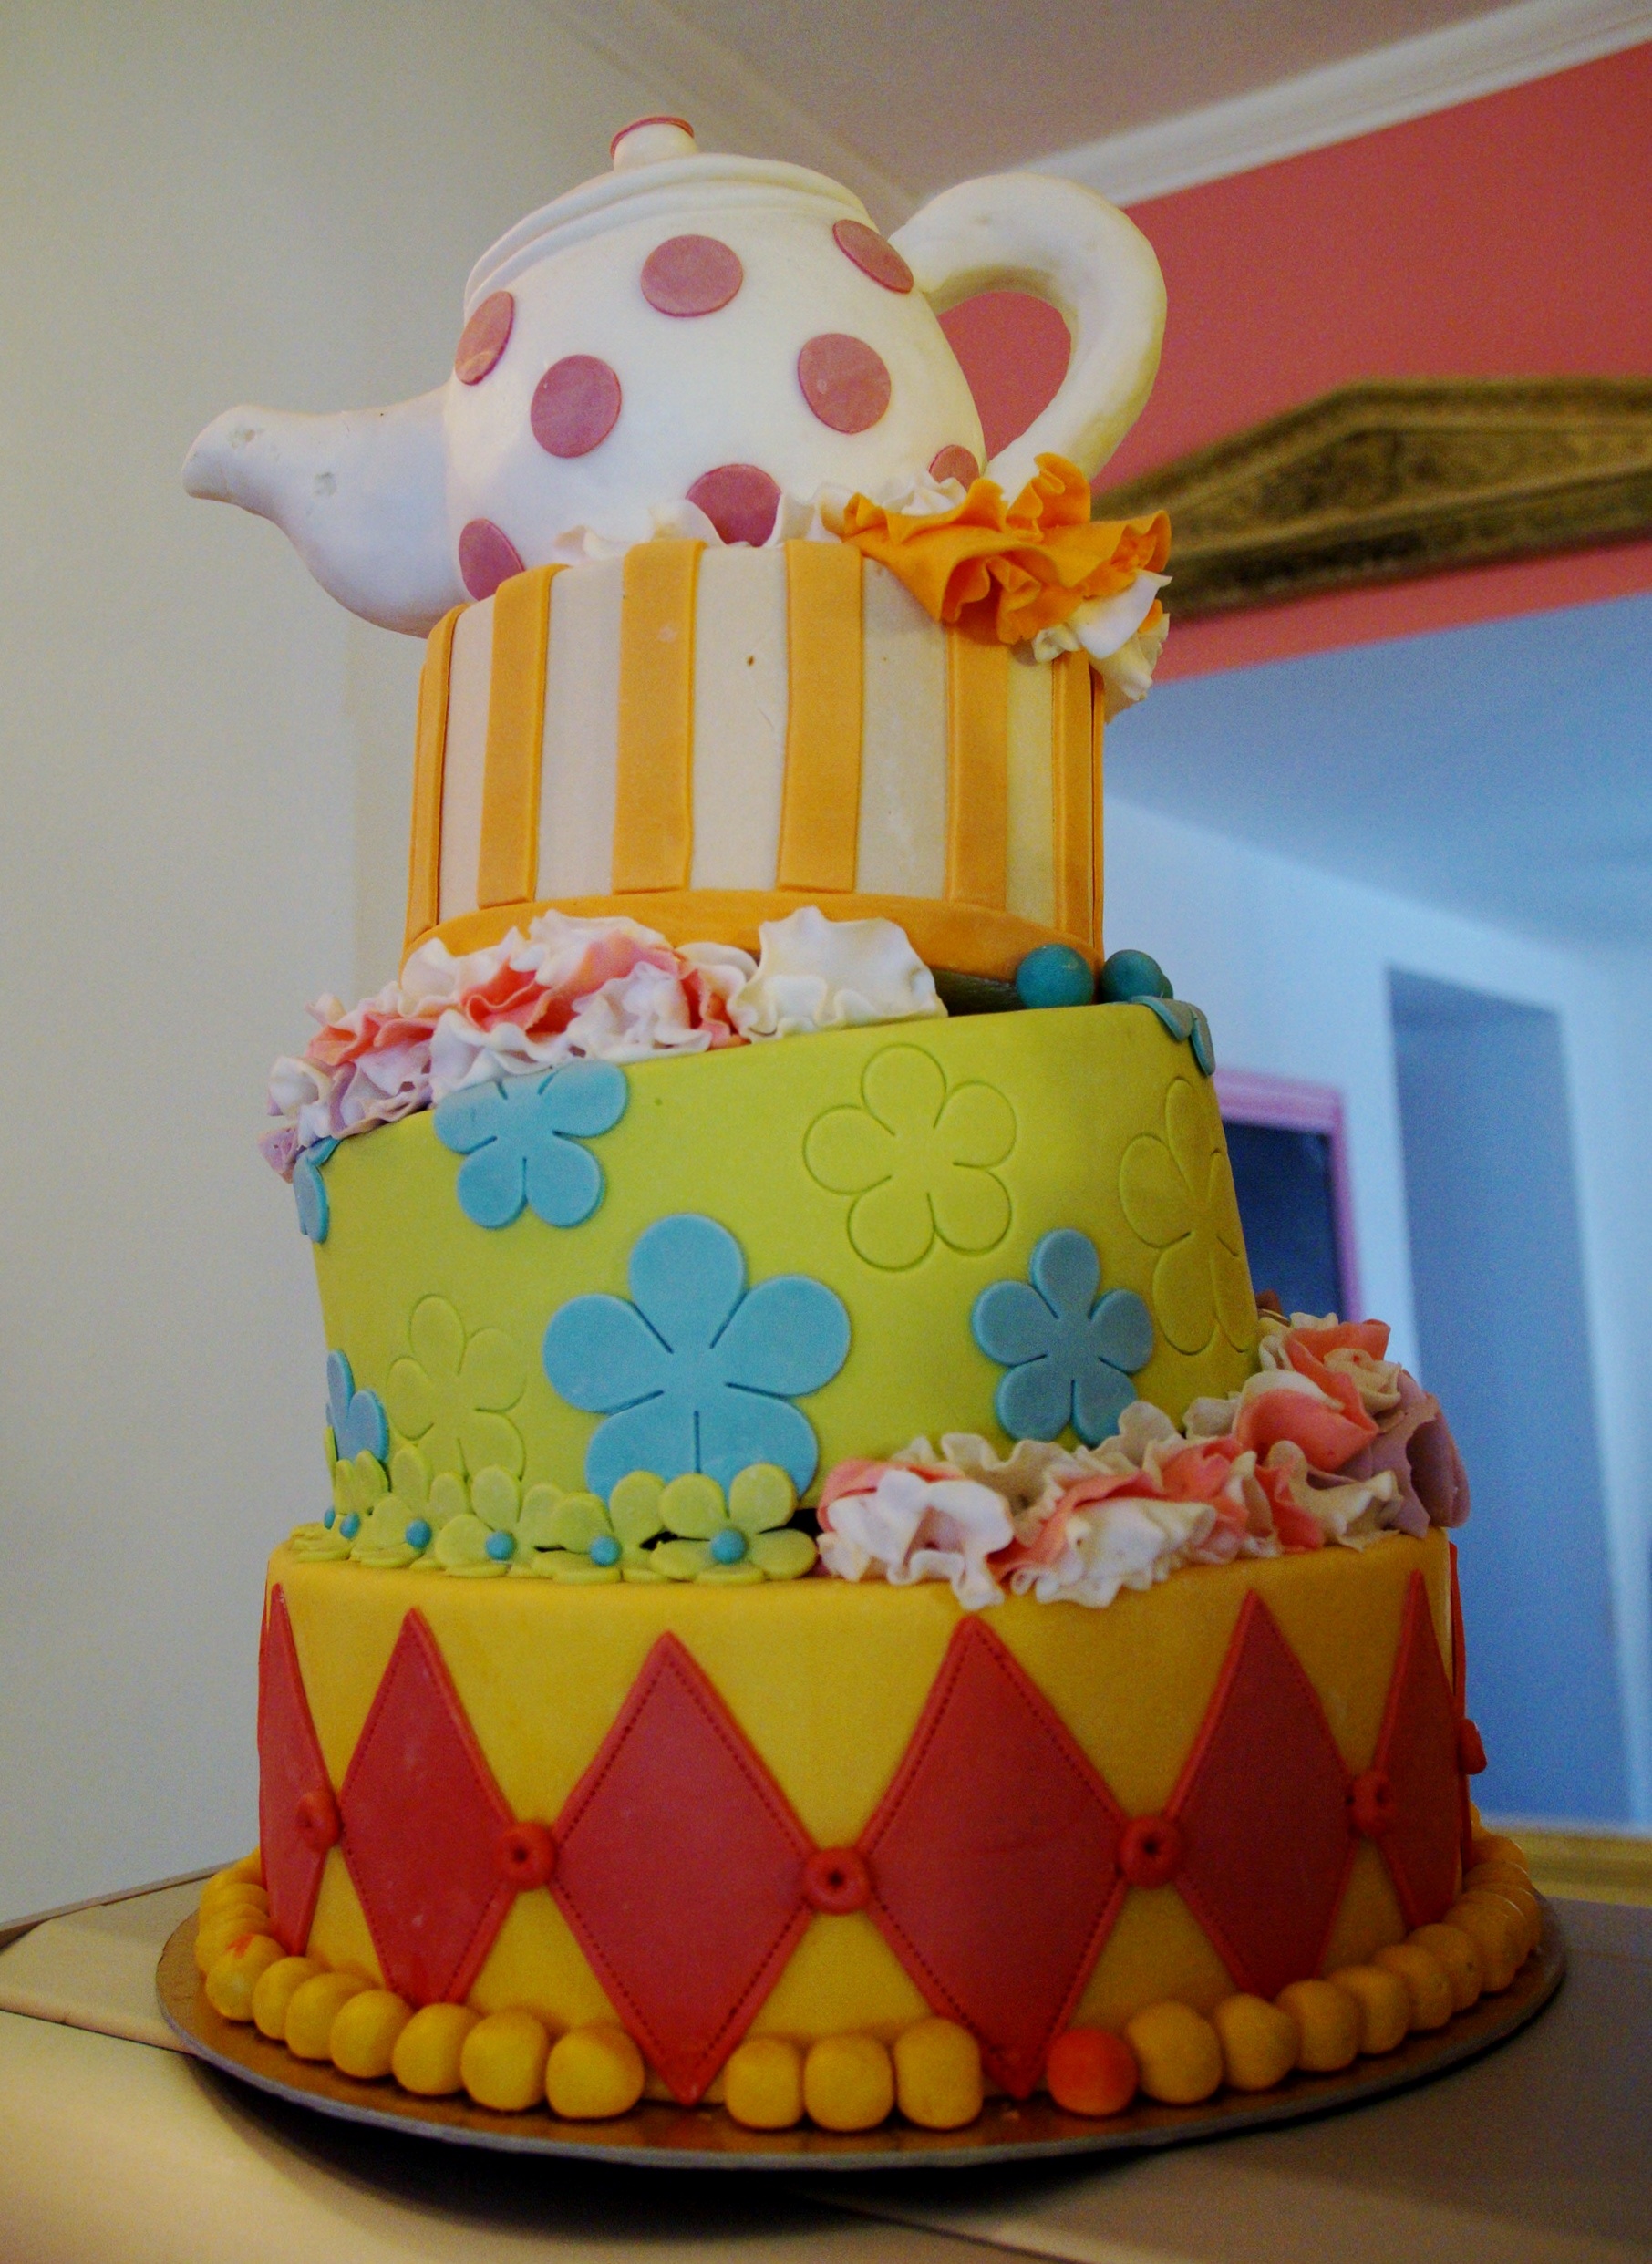
sweet, decoration, food, yellow, dessert, cuisine, cake, birthday cake, icing, party, fondant, baked goods, pasteles, sugar paste, buttercream, cake decorating, confectioner's, mlsat